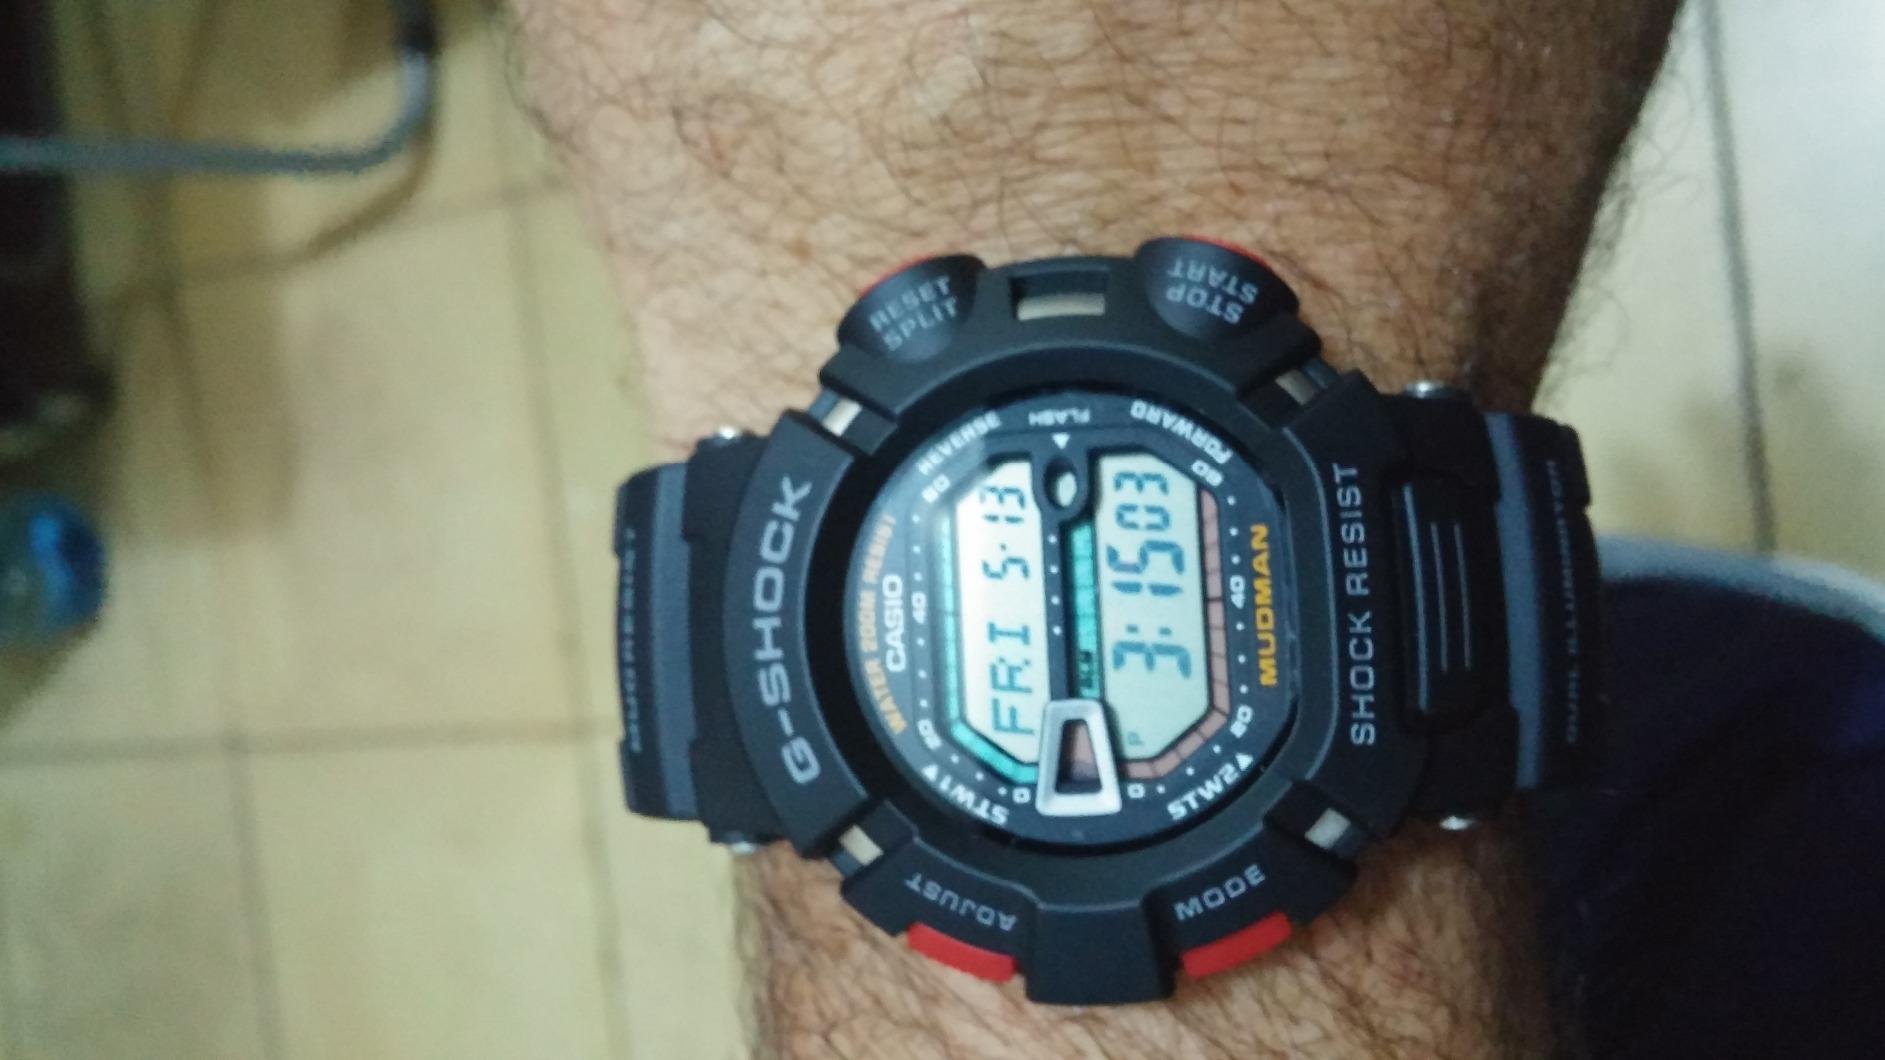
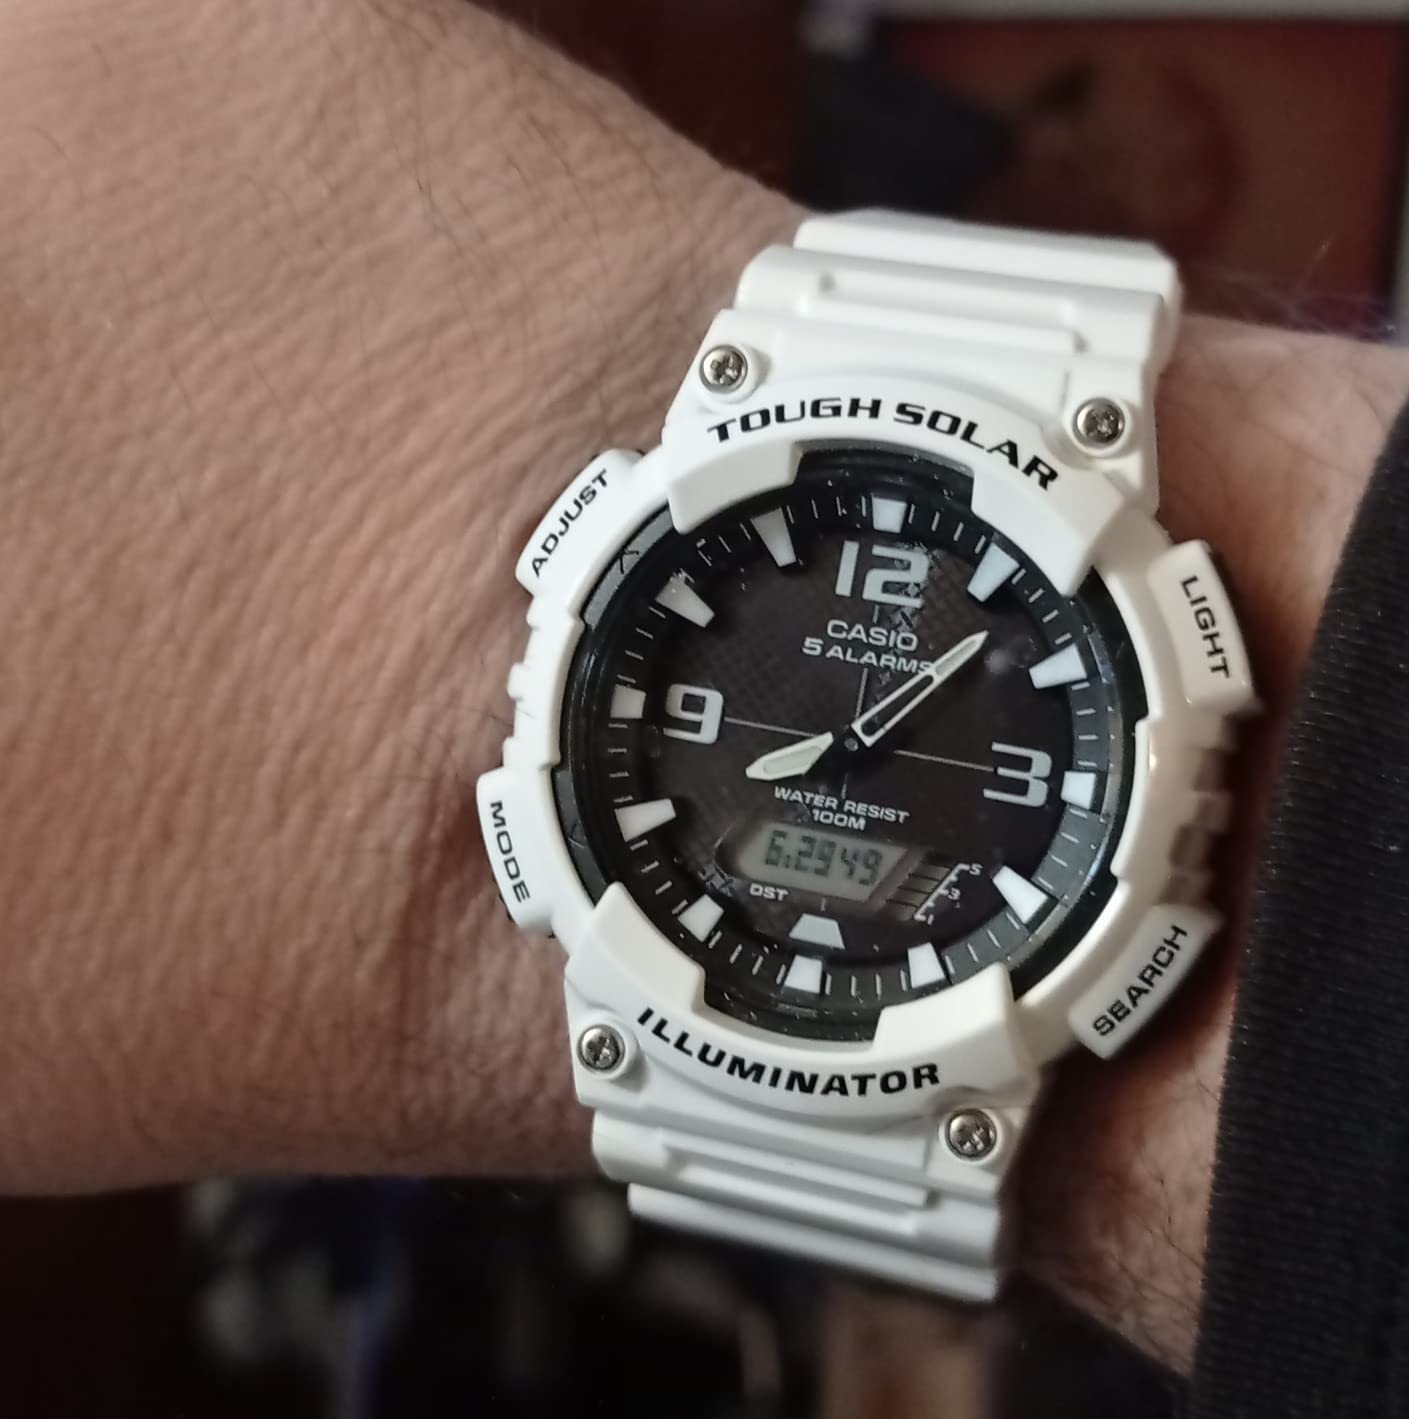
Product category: accessories_watch
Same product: no